Inside Mari

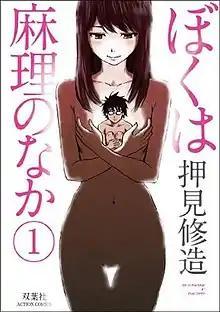
Cover of the first volume

is a Japanese existentialist manga series written and illustrated by Shūzō Oshimi. It was serialized in Futabasha's "Manga Action" from March 2012 to September 2016, and published in nine volumes. An eight-episode television drama adaptation from Fuji TV was released in March 2017.